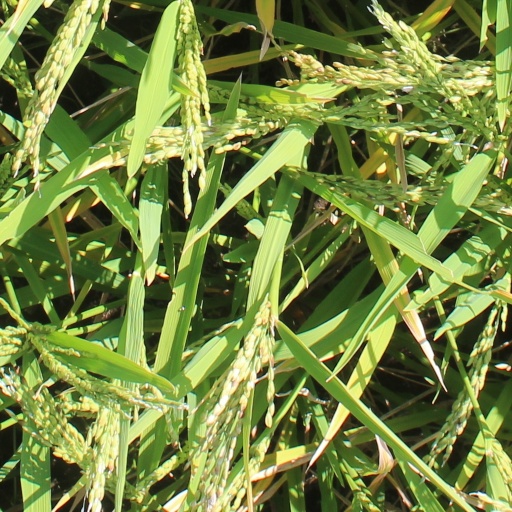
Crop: rice